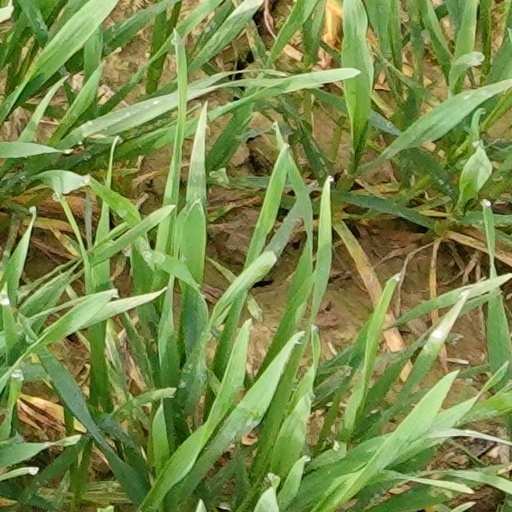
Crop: wheat